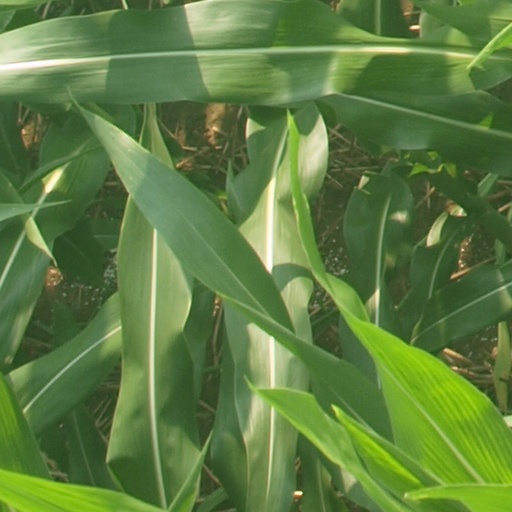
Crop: maize; corn